Watkins–Coleman House

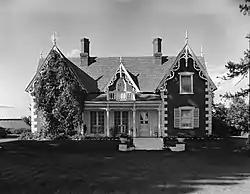
Watkins–Coleman House in 1968

The Watkins–Coleman House was designed and built by John Watkins in 1869 in Midway, Utah. Watkins, trained as an architect in England, emigrated to the United States in 1856 to house his polygamist family. In 1903 the house was sold to Henry T. Coleman. The -story Carpenter Gothic house was built in red brick, with extensive scroll-cut ornamentation on the eaves. Corners are accented with contrasting white sandstone quoins. The steeply-pitched roof is covered in green-stained wood shingles.